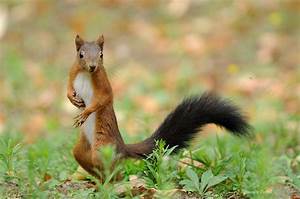
Label: squirrel